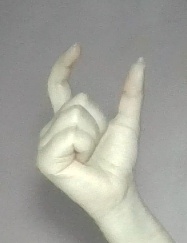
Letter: nun